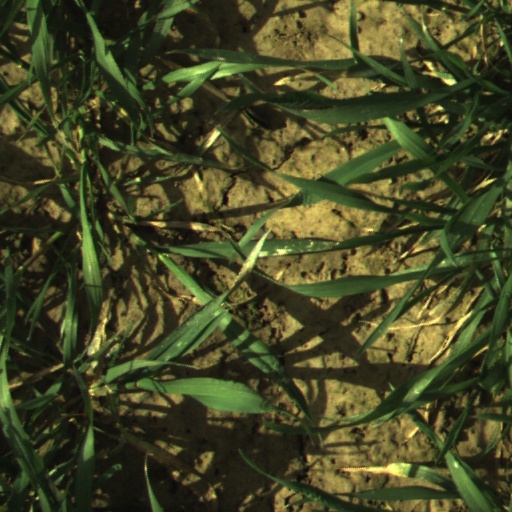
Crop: wheat